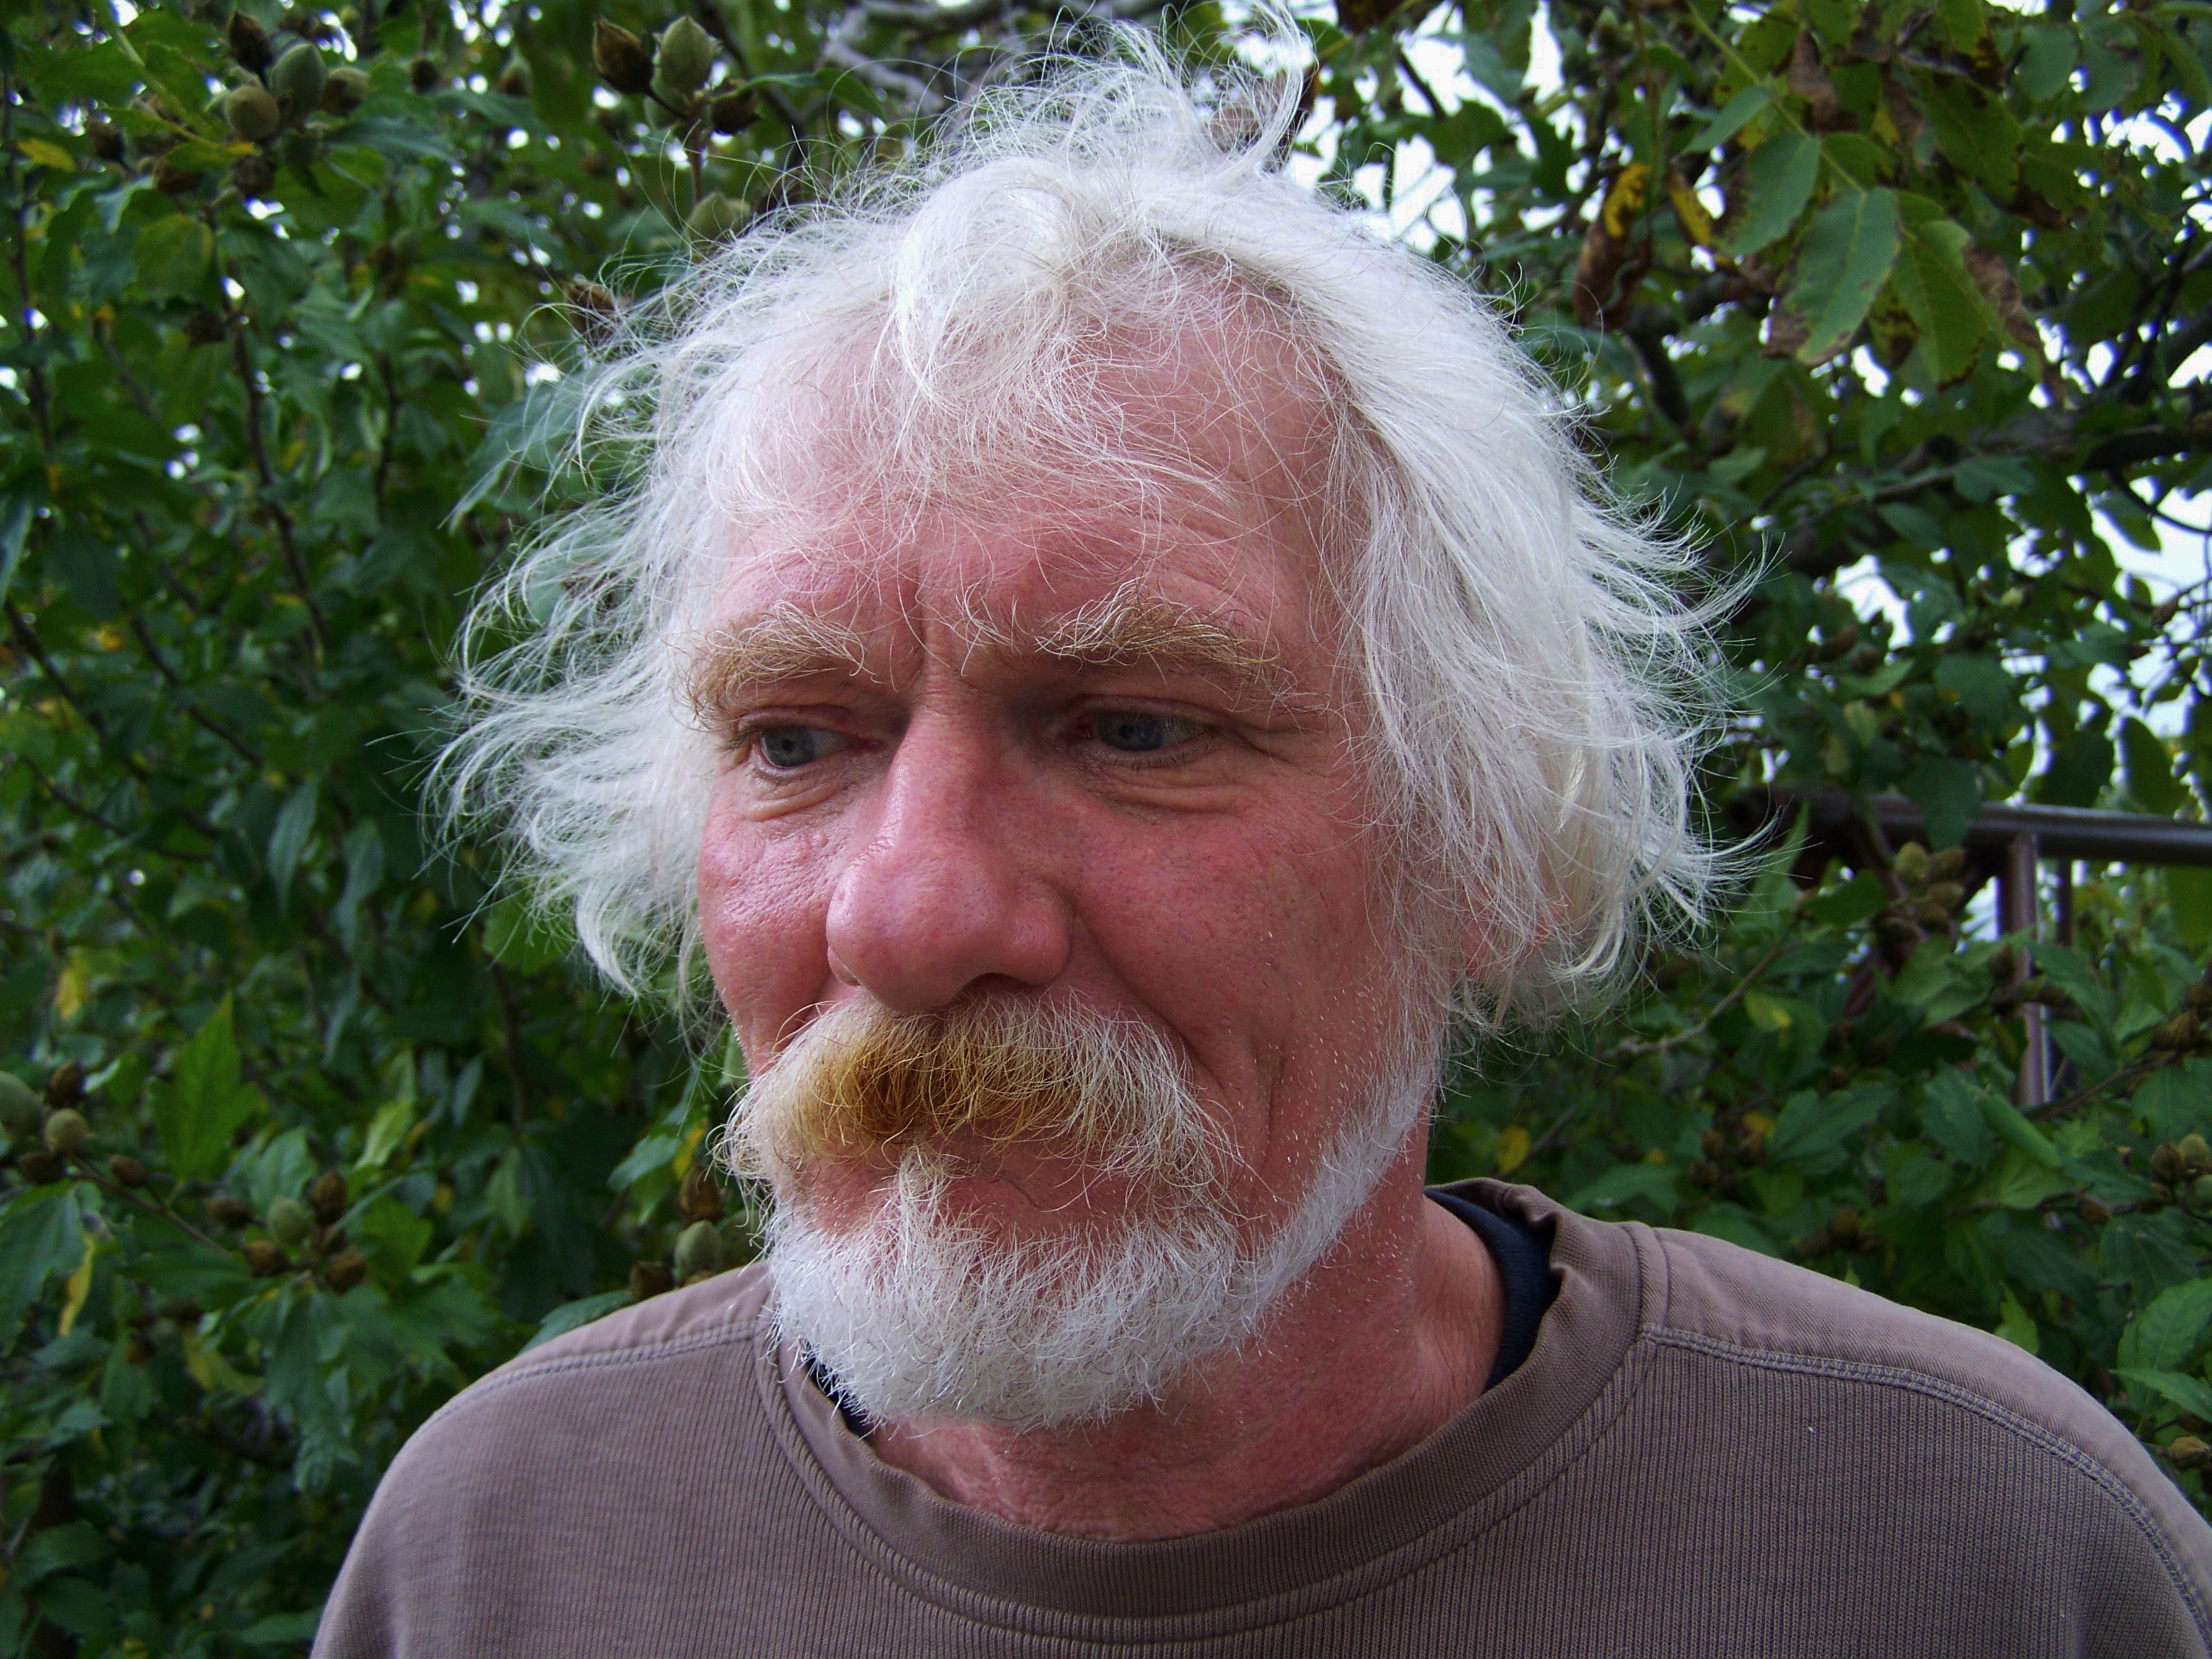
hair, flower, portrait, beard, old man, mouth, senior citizen, face, nose, head, grandparent, fall hair, facial hair